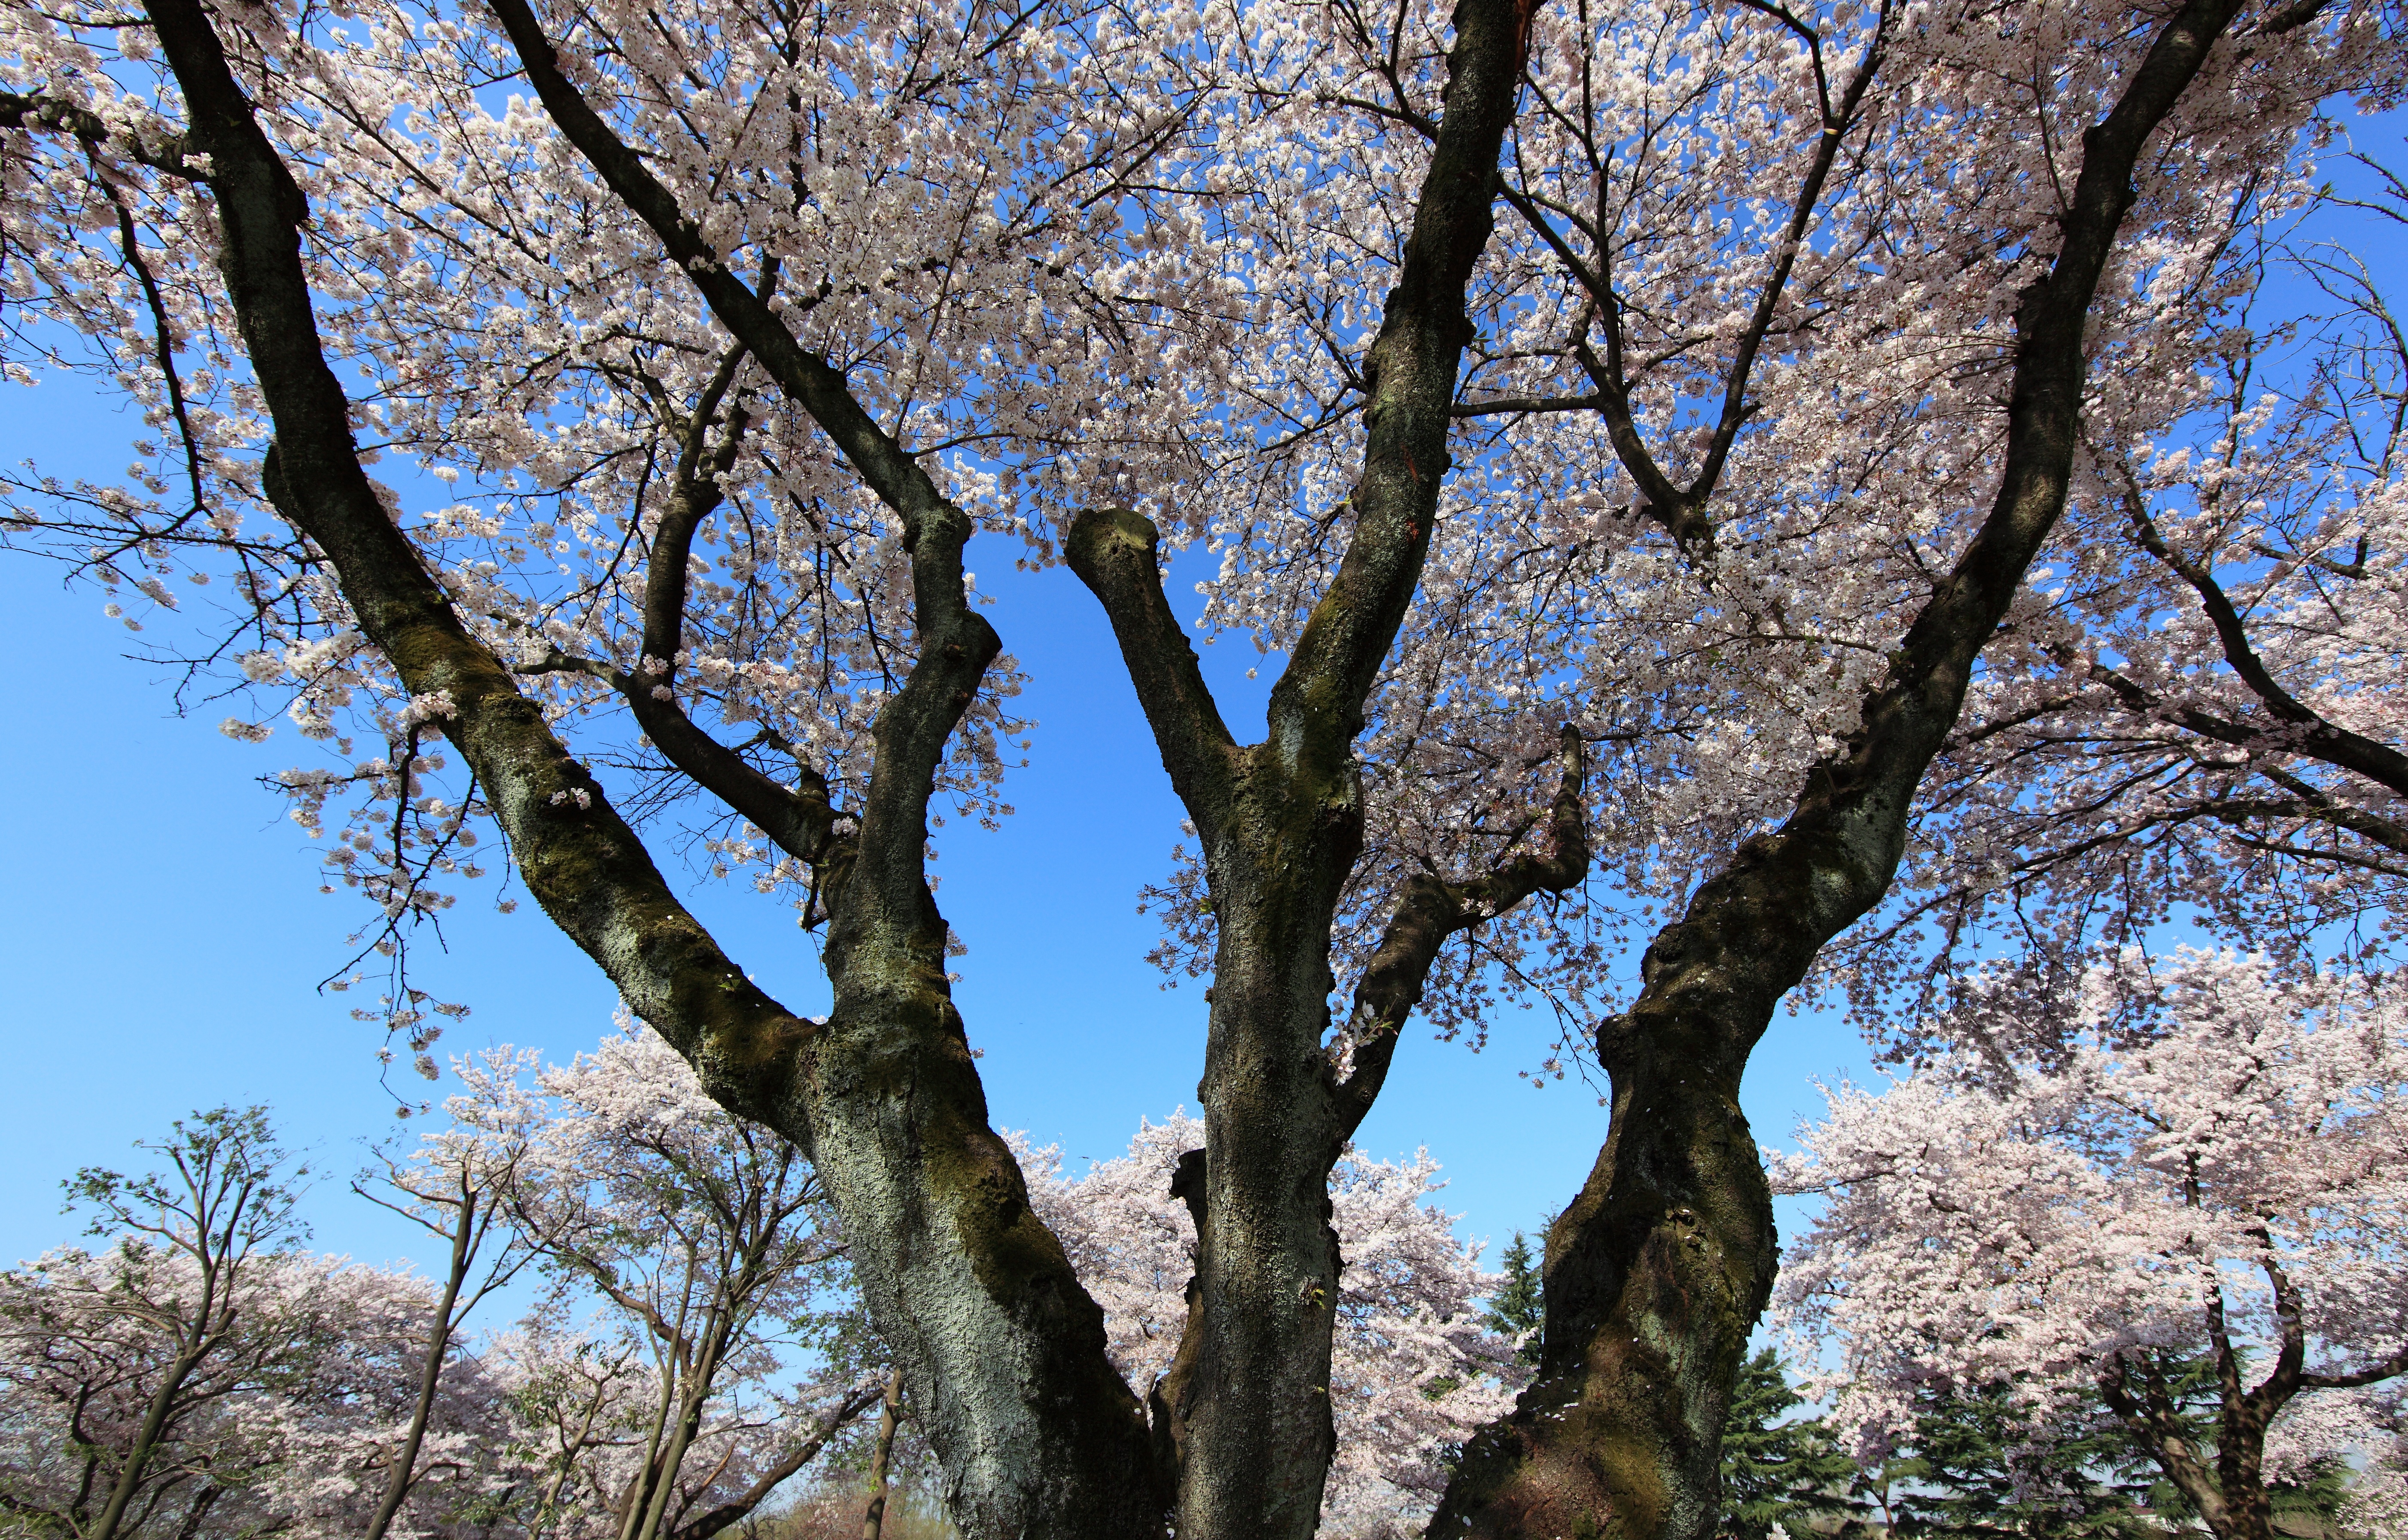
tree, branch, blossom, plant, flower, spring, high, garden, cherry blossom, cool image, 5d, sakura, hires, markii, treasure, cherry, hi, res, resolution, gunma, tatebayashi, thetreasuregarden, woody plant